Execution of Louis XVI

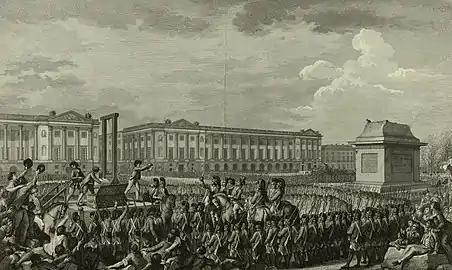
"Day of 21 January 1793 – the death of Louis Capet at the Place de la Révolution", by Charles Monnet (1794)

Louis XVI, former Bourbon King of France since the abolition of the monarchy, was publicly executed on 21 January 1793 during the French Revolution at the "Place de la Révolution" in Paris. At his trial four days prior, the National Convention had convicted the former king of high treason in a near-unanimous vote; while no one voted "not guilty", several deputies abstained. Ultimately, they condemned him to death by a simple majority. The execution by guillotine was performed by Charles-Henri Sanson, then High Executioner of the French First Republic and previously royal executioner under Louis.